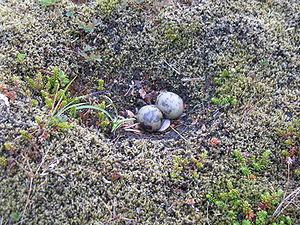
La Sterne arctique est une espèce d'oiseaux marins de la famille des laridés. Cet oiseau a une répartition circumpolaire et niche en colonie dans les régions arctiques et subarctiques de l’Europe, de l’Asie et de l'Amérique du Nord. C'est un oiseau migrateur qui est témoin de deux étés chaque année, puisqu’il effectue un aller-retour à partir de ses aires de reproduction dans le nord, jusqu’aux océans près de l’Antarctique où il hiverne. Il s’agit, avec celle du Puffin fuligineux, de la plus importante migration régulière connue chez les animaux. La Sterne arctique vole de ce fait huit mois par an.